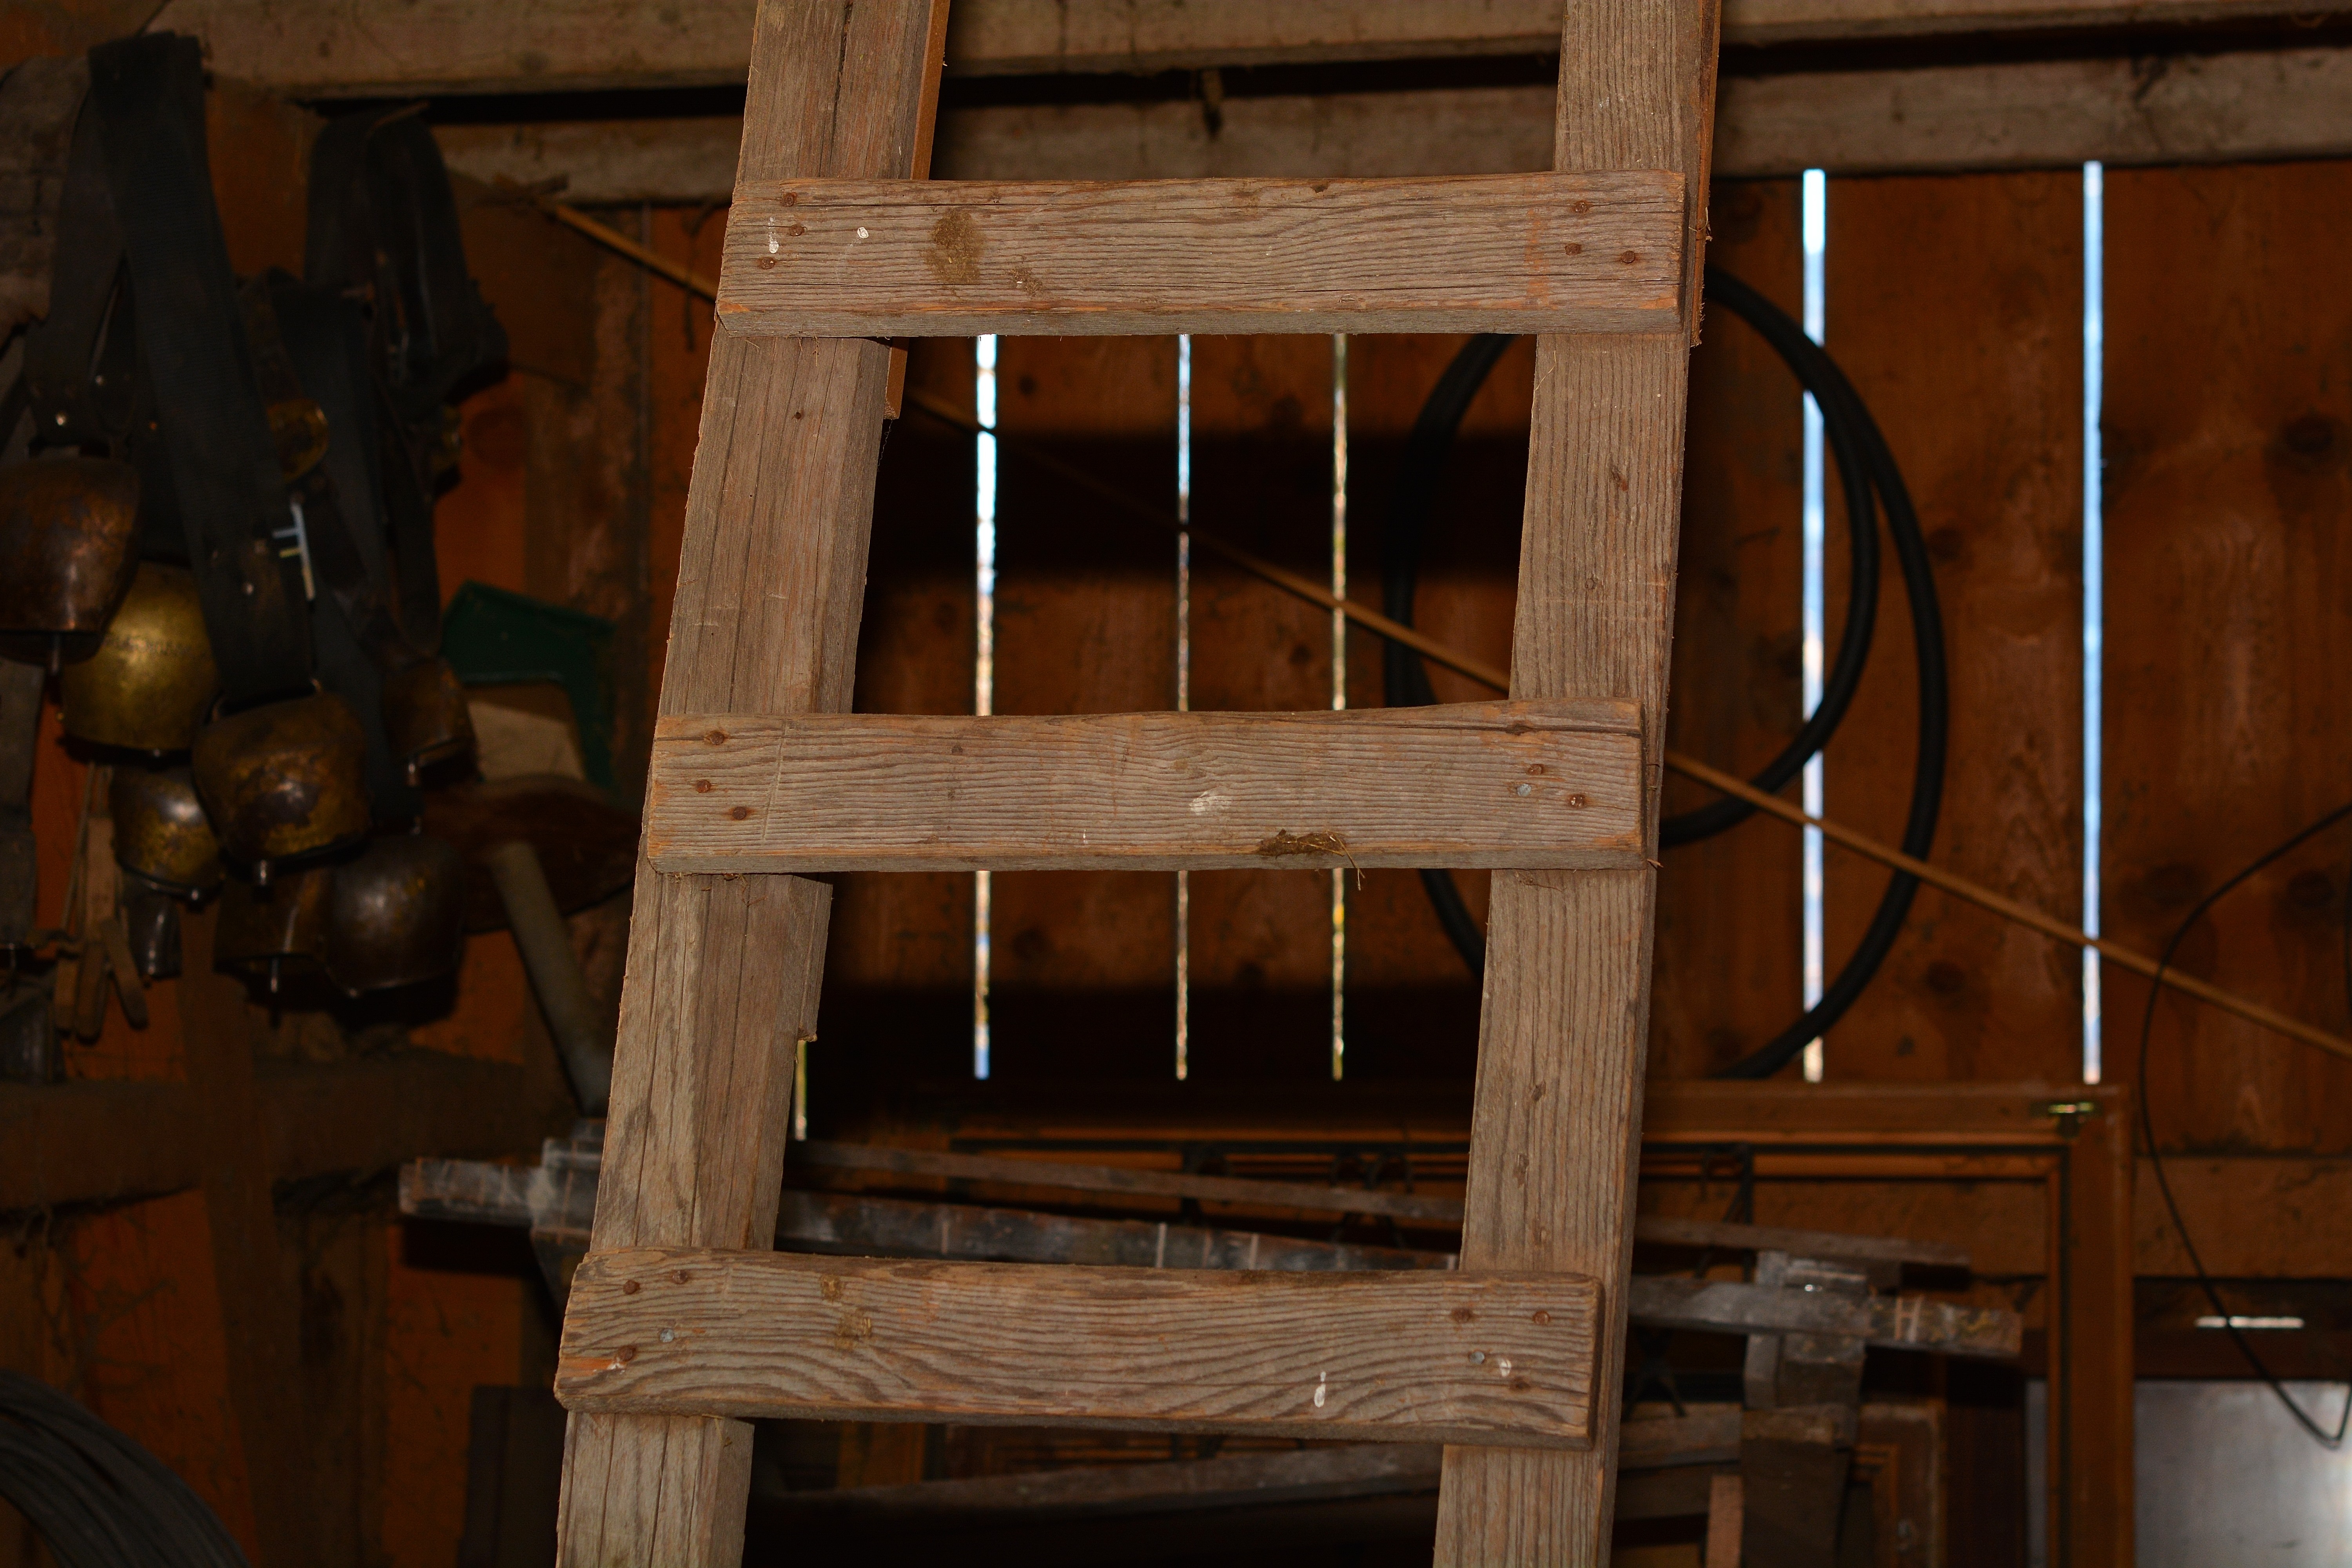
table, wood, old, barn, staircase, beam, furniture, lighting, head, log cabin, rise, man made object, wooden ladder